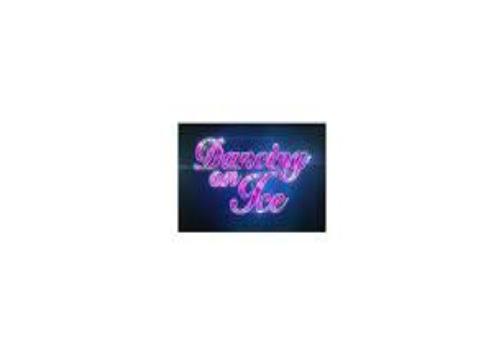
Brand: Highland Spring
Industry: Food